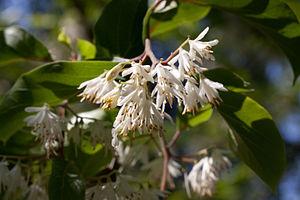
Fleurs de Pterostyrax corymbosus - Jardin botanique de Strasbourg - France
Pterostyrax corymbosus est une espèce d'arbres caducs de la famille des Styracacées, originaire de Chine et du Japon qui fleurit en mai-juin.